Ritwik Ghatak

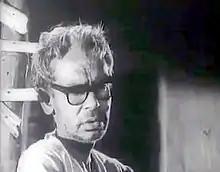
A scene from Ghatak's last film, "Jukti Takko Aar Gappo" (1974)

Ghatak died on 6 February 1976. At the time of his death, Ghatak's primary influence seemed to have been through former students. Although his stint teaching film at FTII was brief, one-time students Mani Kaul, John Abraham, and especially Kumar Shahani, carried Ghatak's ideas and theories, which were elaborated upon in his book "Cinema and I", into the mainstream of Indian art film. "Cinema and I" was called by Satyajit Ray as a book that covers all aspects of filmmaking. Other students of his at the FTII included Saeed Akhtar Mirza, Subhash Ghai and Adoor Gopalakrishnan.